Automotive industry in Russia

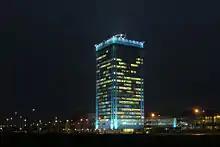
The main administration building of Avtovaz in Togliatti

In the heavy vehicle sector, the largest company is the truckmaker Kamaz. It is also one of the largest companies in the whole Russian automotive industry. In 2010, Kamaz sold a total of 32,293 trucks; 28,254 in Russia and 4,039 in foreign countries.